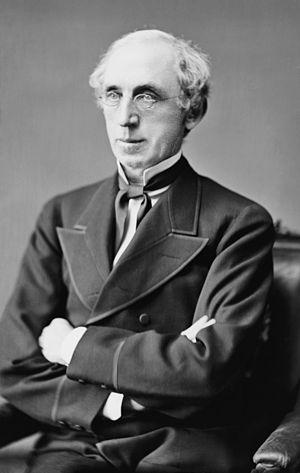
Henry B. Payne est un homme politique américain né le 30 novembre 1810 à Hamilton et mort le 9 septembre 1896 à Cleveland. Membre du Parti démocrate, il siège à la Chambre des représentants de 1875 à 1877, puis au Sénat de 1885 à 1891.
Depuis son admission à l'Union, le 1ᵉʳ mars 1803, l'État de l'Ohio élit deux sénateurs, membres du Sénat fédéral.